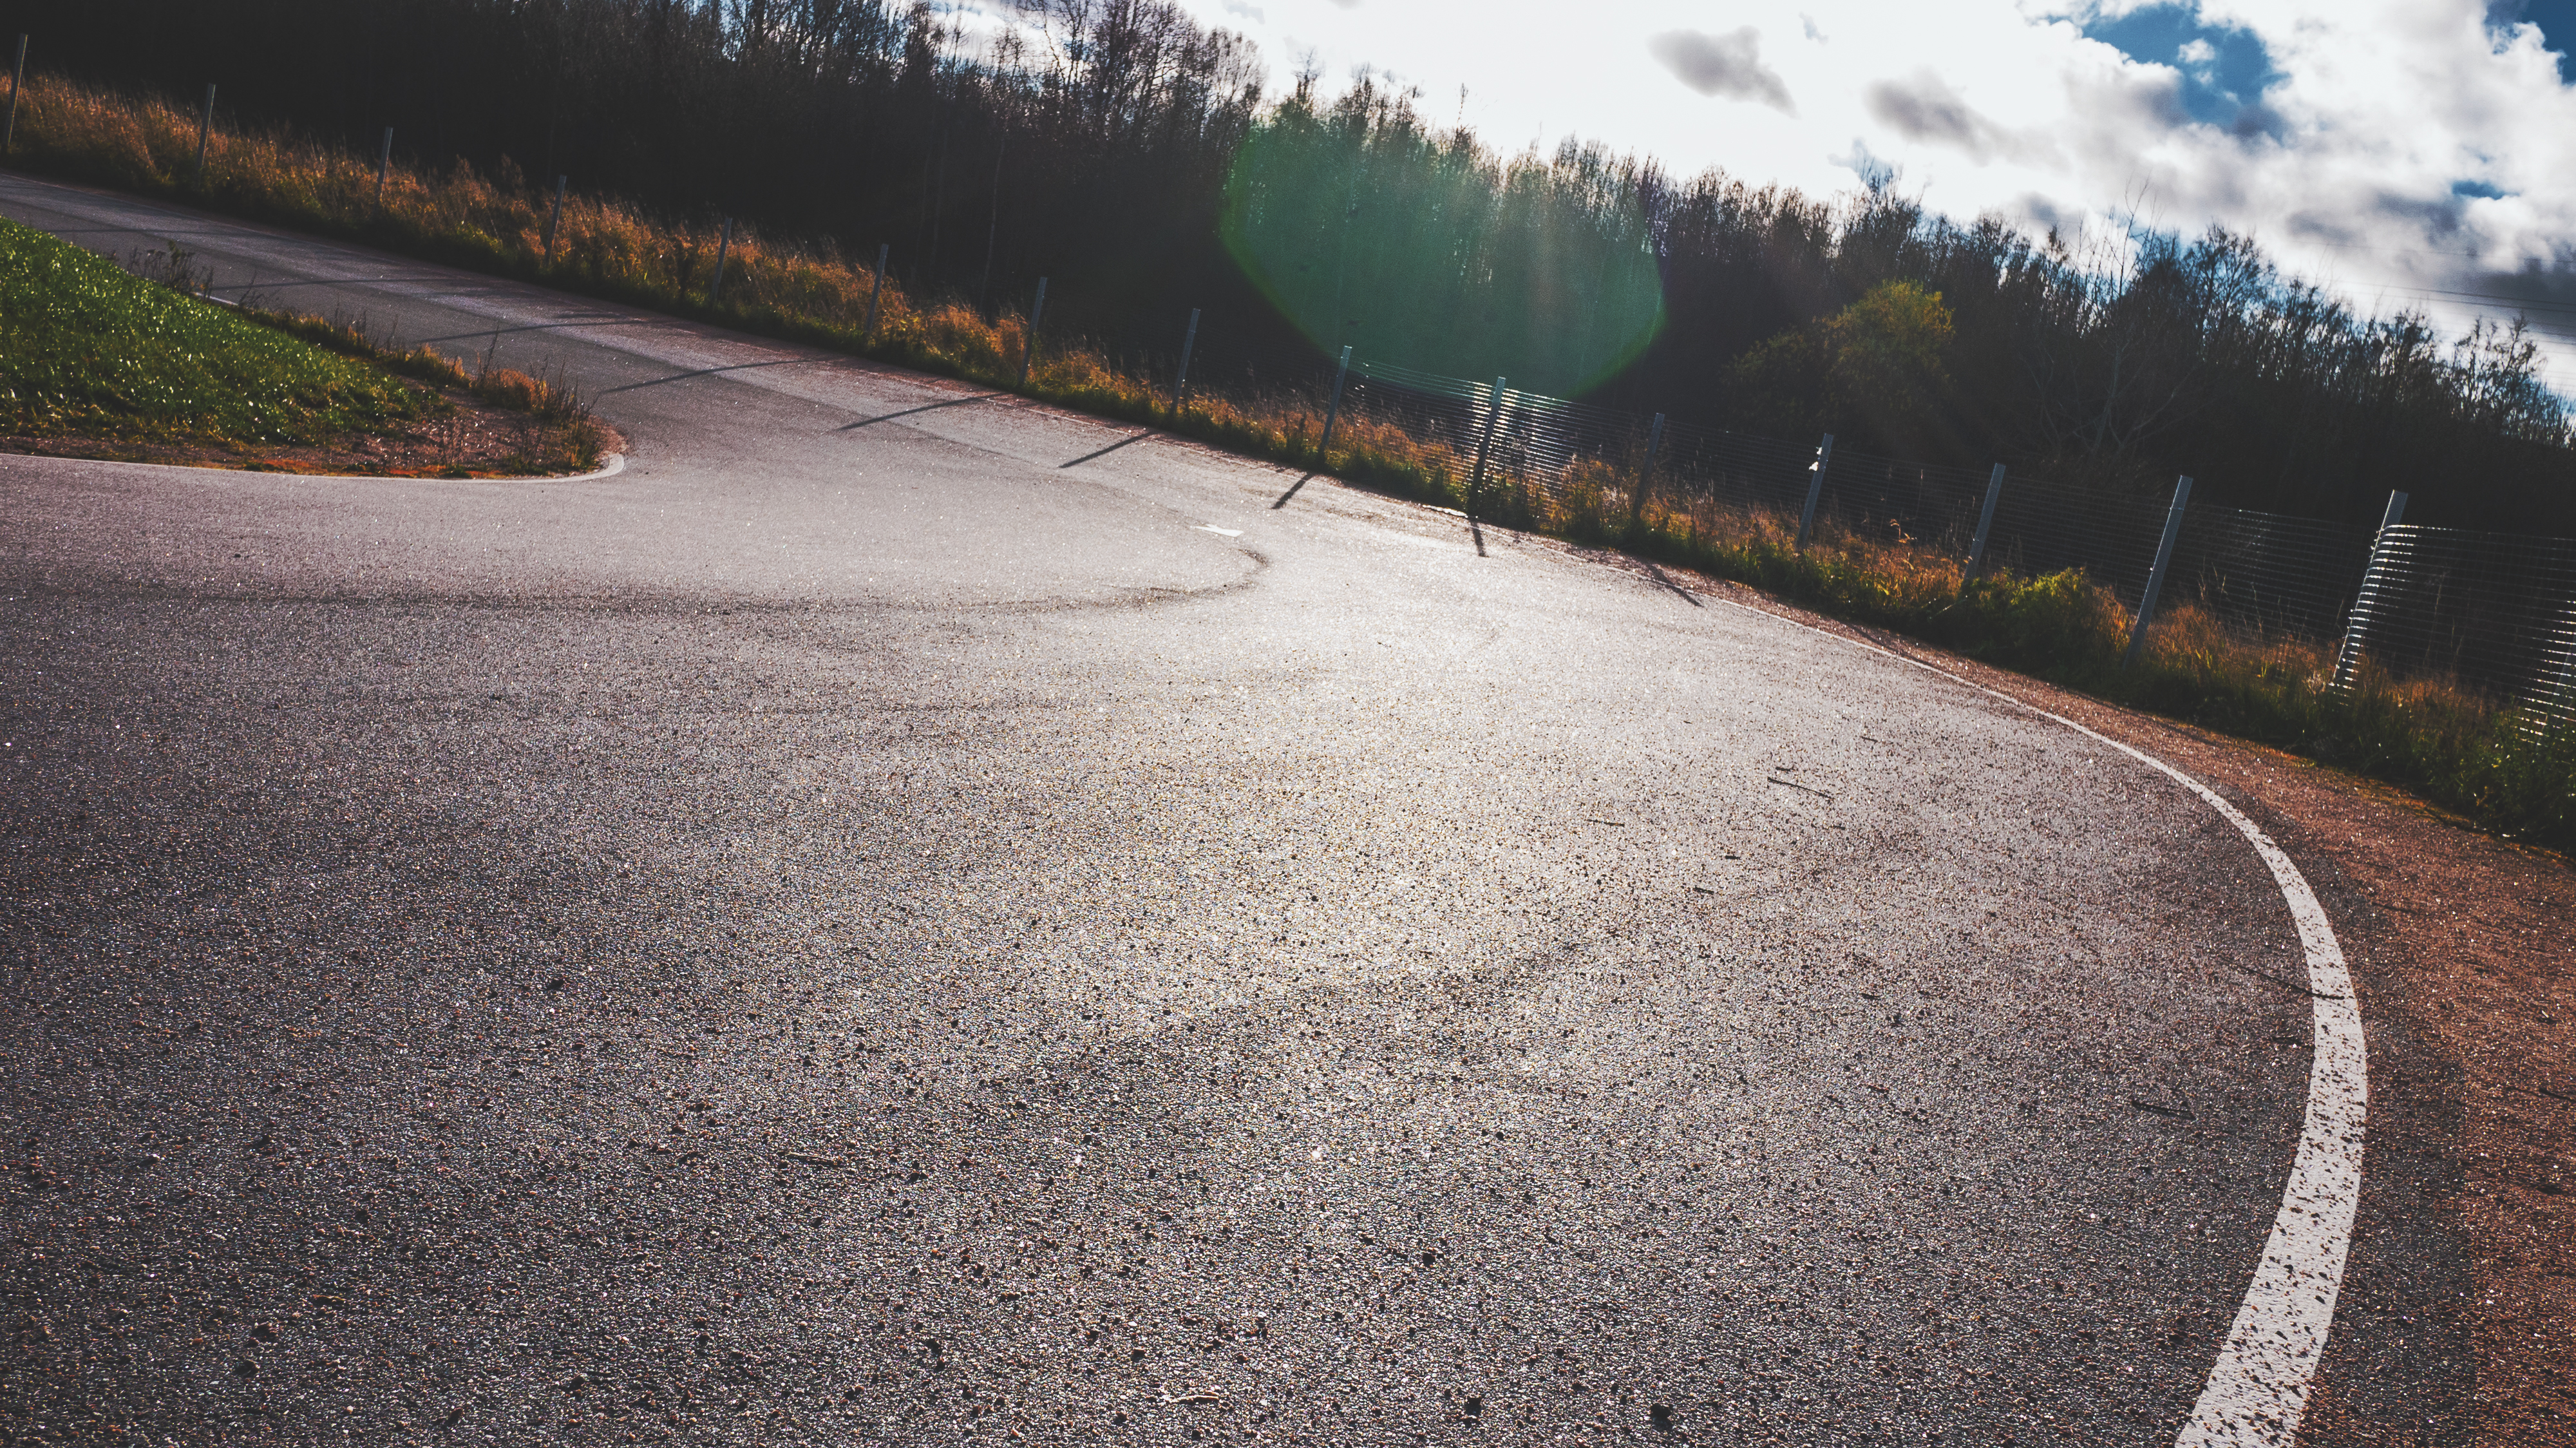
images, cloud, plant, sky, natural landscape, tree, road surface, asphalt, land lot, tar, grass, horizon, thoroughfare, rural area, slope, rolling, Tints and shades, sidewalk, landscape, road, hill, field, soil, reflection, freezing, concrete, shadow, lane, evening, path, forest, highway, street, winter, city, trail, grassland, reservoir, autumn, curb, panorama, walkway, mountain range, recreation, river, rock